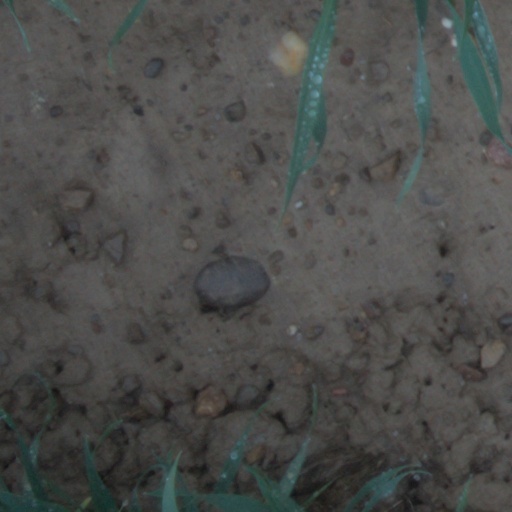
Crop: wheat